List of Ops (B) staff

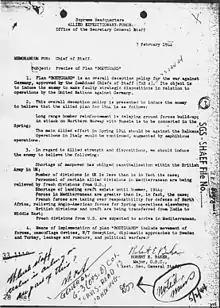
An Operation Bodyguard memo with notes from Colonel Jervis-Read

Brigadier John Vaughan Bruce Jervis-Read OBE was the original head of Ops (B). He had joined the Royal Engineers from university as a second lieutenant in 1933. By March 1942, when he was appointed head of the deception section, he held the rank of colonel. His main task was the planning of Operation Cockade. It was not a success, in part due to the complexity of the operation, but also because of the limited resources at his disposal. Lieutenant General Frederick E. Morgan, at that time the most senior officer at SHAEF, the Supreme Commander having yet to be appointed, viewed Colonel Dudley Clarke's A Force as a "private army" which he would not have duplicated under his command.